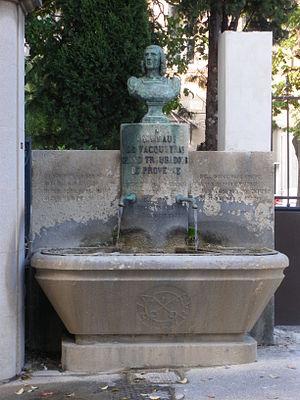
Fontaine Raimbault à Vacqueyras, Vaucluse
Cet article recense les œuvres d'art dans l'espace public de Vaucluse, en France.
Les Dentelles de Montmirail, situées dans le département français de Vaucluse, sont une chaîne de montagne qui marque la limite occidentale des monts de Vaucluse. Elles sont situées au nord de Carpentras, au sud de Vaison-la-Romaine et à l'ouest du mont Ventoux. Leur point culminant est la crête de Saint-Amand à 722 mètres d'altitude.
Vacqueyras est une commune française située dans le département de Vaucluse, en région Provence-Alpes-Côte d'Azur.